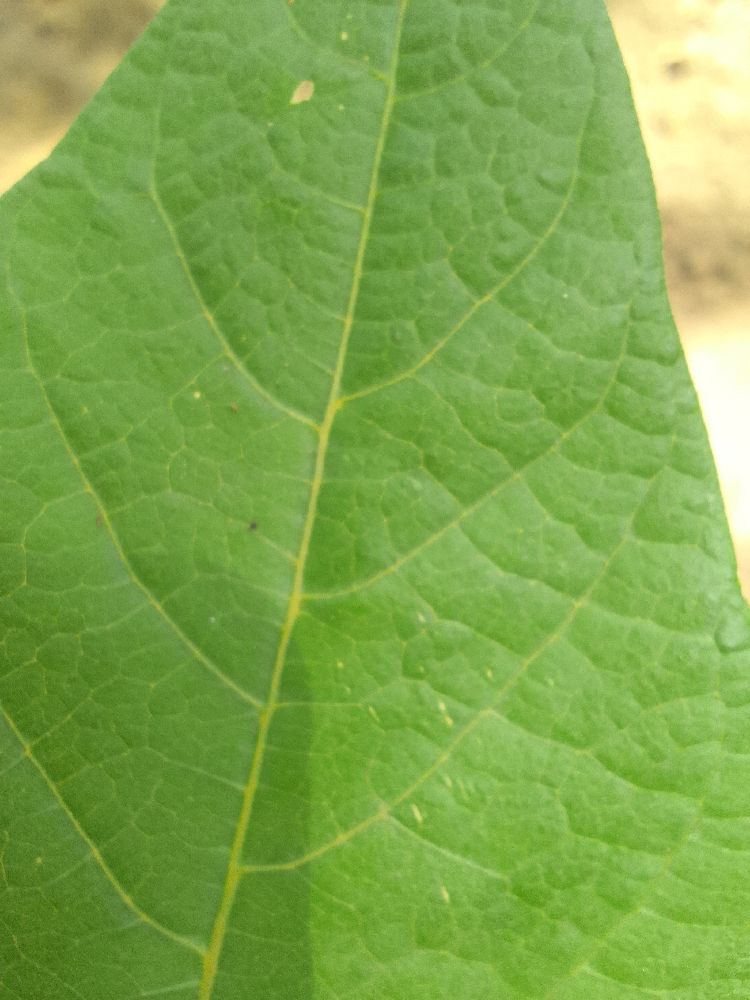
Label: healthy